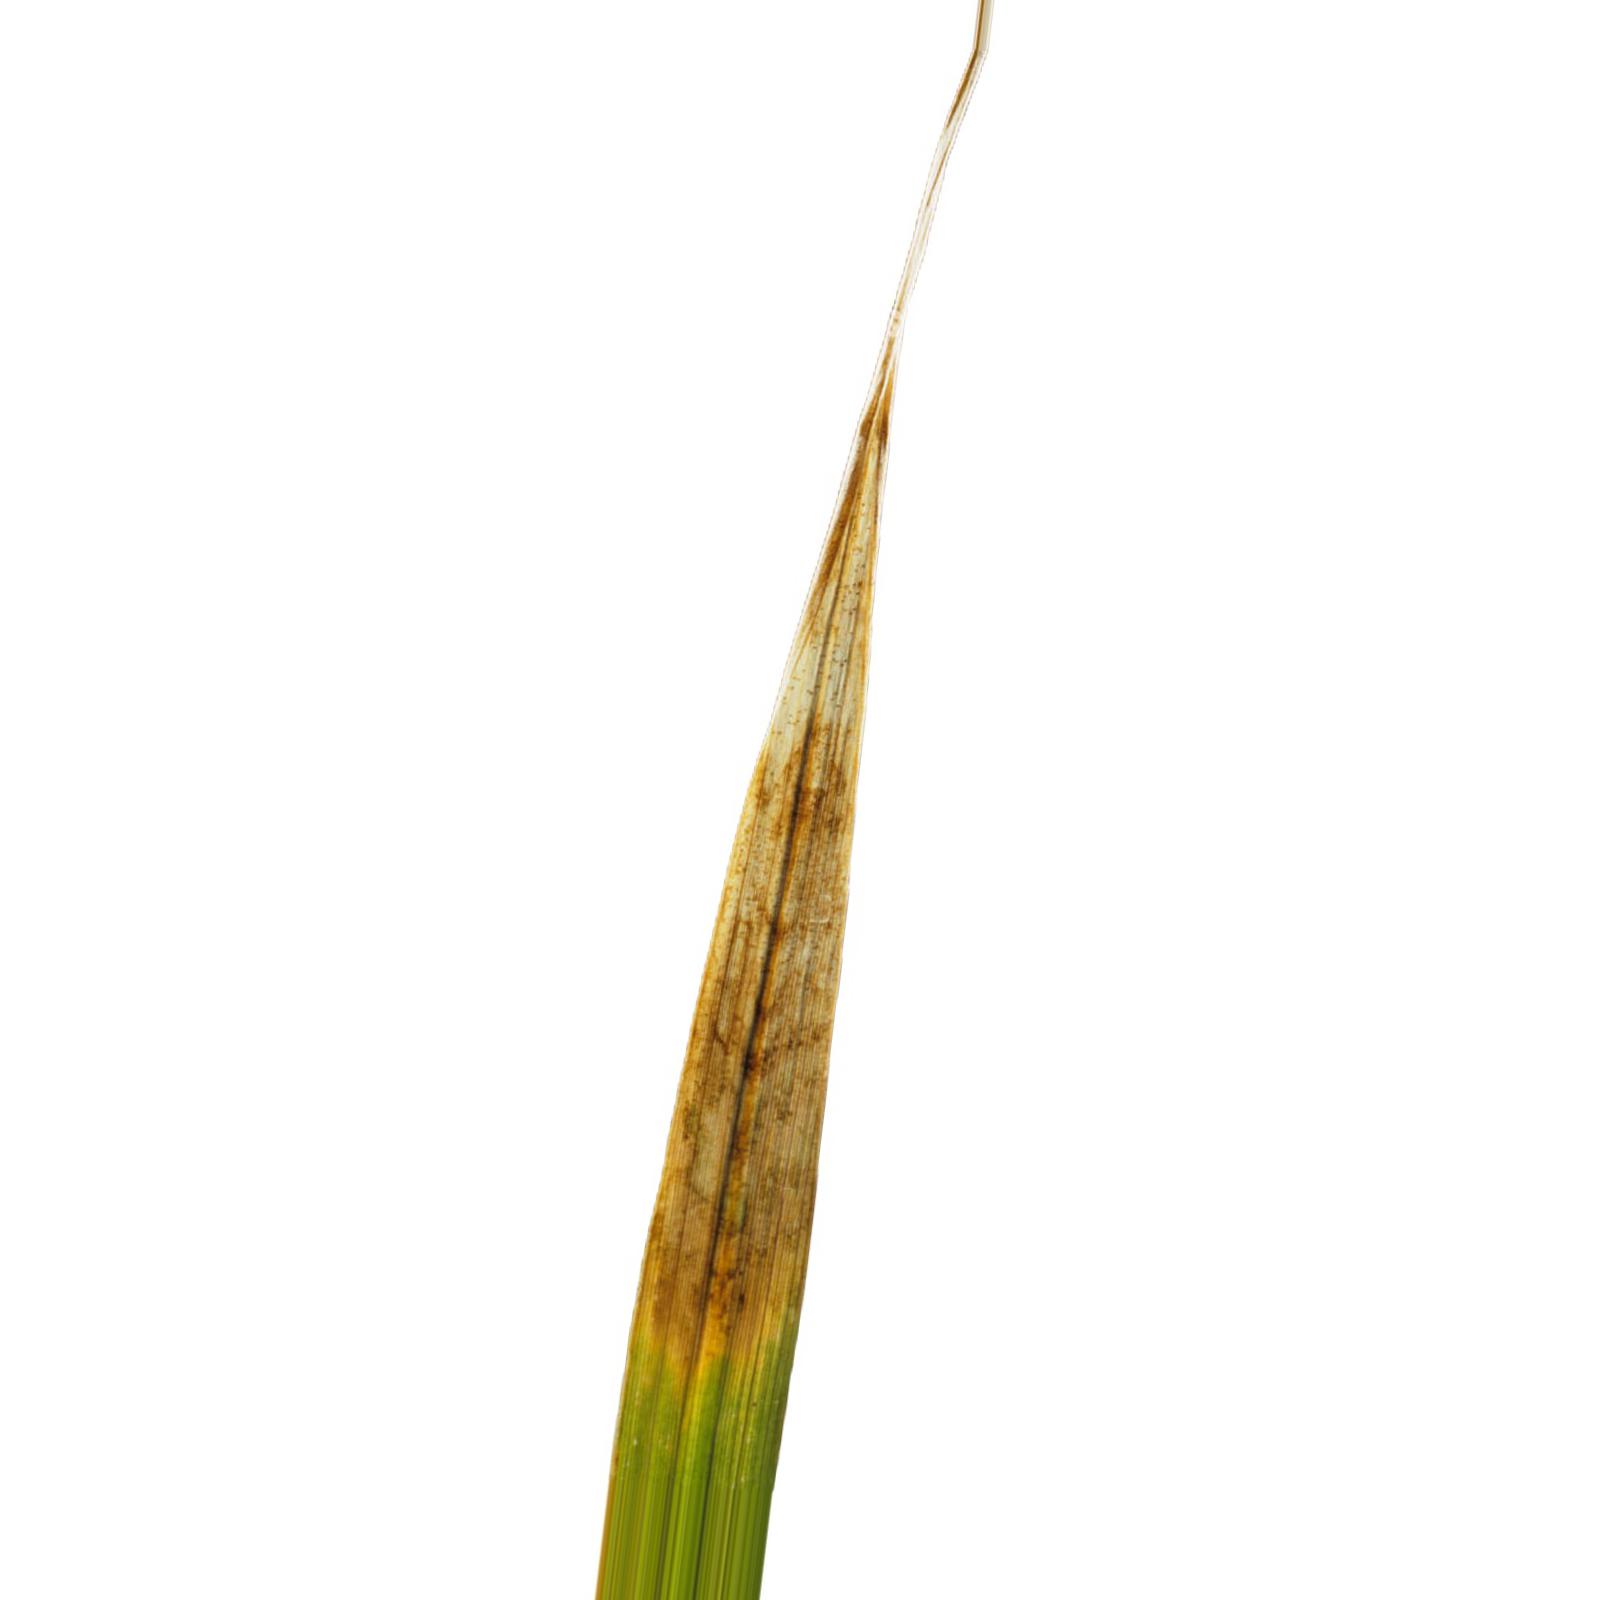
Nhãn: Bệnh Cháy lá ( Leaf scald )